Penton Hook Lock

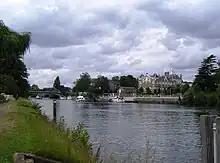
Old Town Hall and Market Square, Staines from Egham Hythe

The river is built up in a range of suburban extents on both sides after the lock and passes through Staines-upon-Thames. On the near bank the 'bungalow town' of Penton Hook or South Staines was in existence by 1919. Between Staines Railway Bridge and Staines Bridge is an open riverside area with pubs on both sides and two of the seven mouths (see distributary) of the River Colne, briefly canalised, join the Thames, the eponymous final arm in the town centre and Sweeps Ditch. In the upper reach on the left bank is a replica of the London Stone placed near here in 1285 to mark the upper limit of the tidal Thames and the jurisdiction of the City of London. Beside it is Church Island and a recreation area. Upstream are Hollyhock Island and its wooded islet Holm Island; where the right bank was a 20th-century industrial area with gas works and water works, redeveloped into business and retail estates. A widened single-span bridge designed by Edwin Lutyens carries the M25 motorway and the A30 across the river downstream of Bell Weir lock. Below the town's rowing club on the Egham side, Staines Regatta takes place at Silvery Sands 1000 yards (900 metres) above the lock in July.